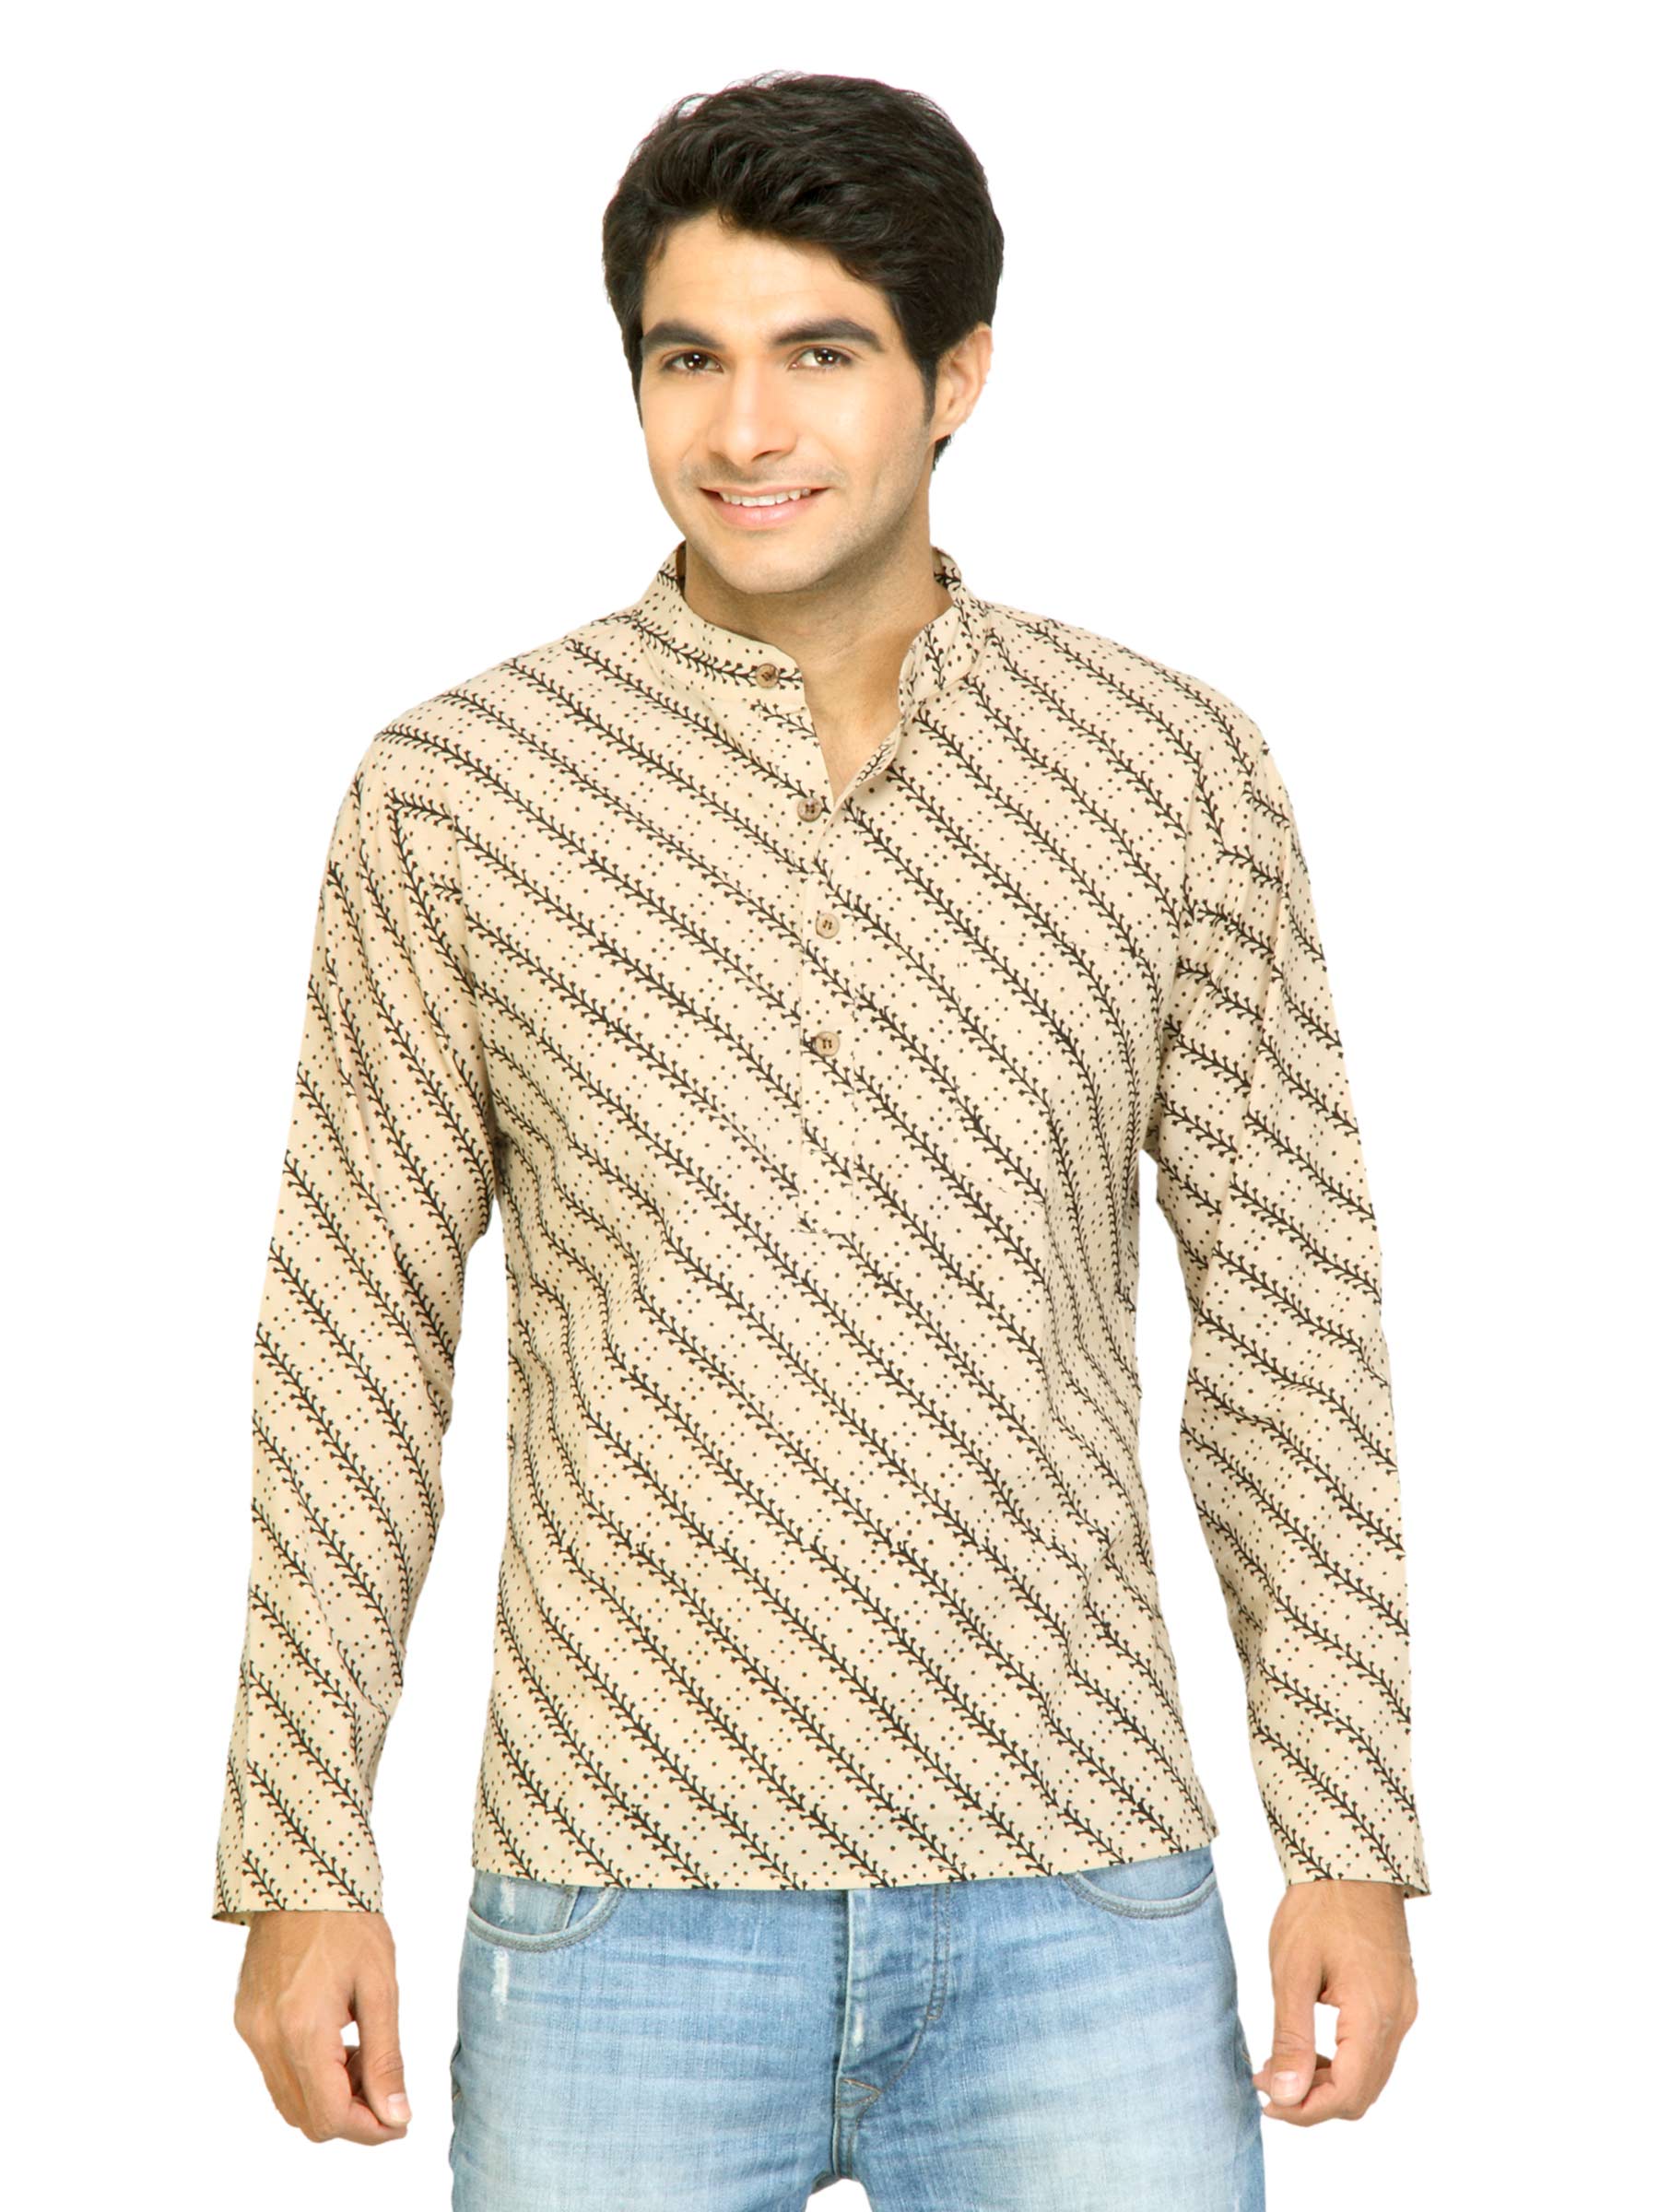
Mother Earth Men Printed Black Kurtis
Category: Apparel / Topwear / Kurtis
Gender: Men
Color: Black
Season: Fall 2011
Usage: Ethnic